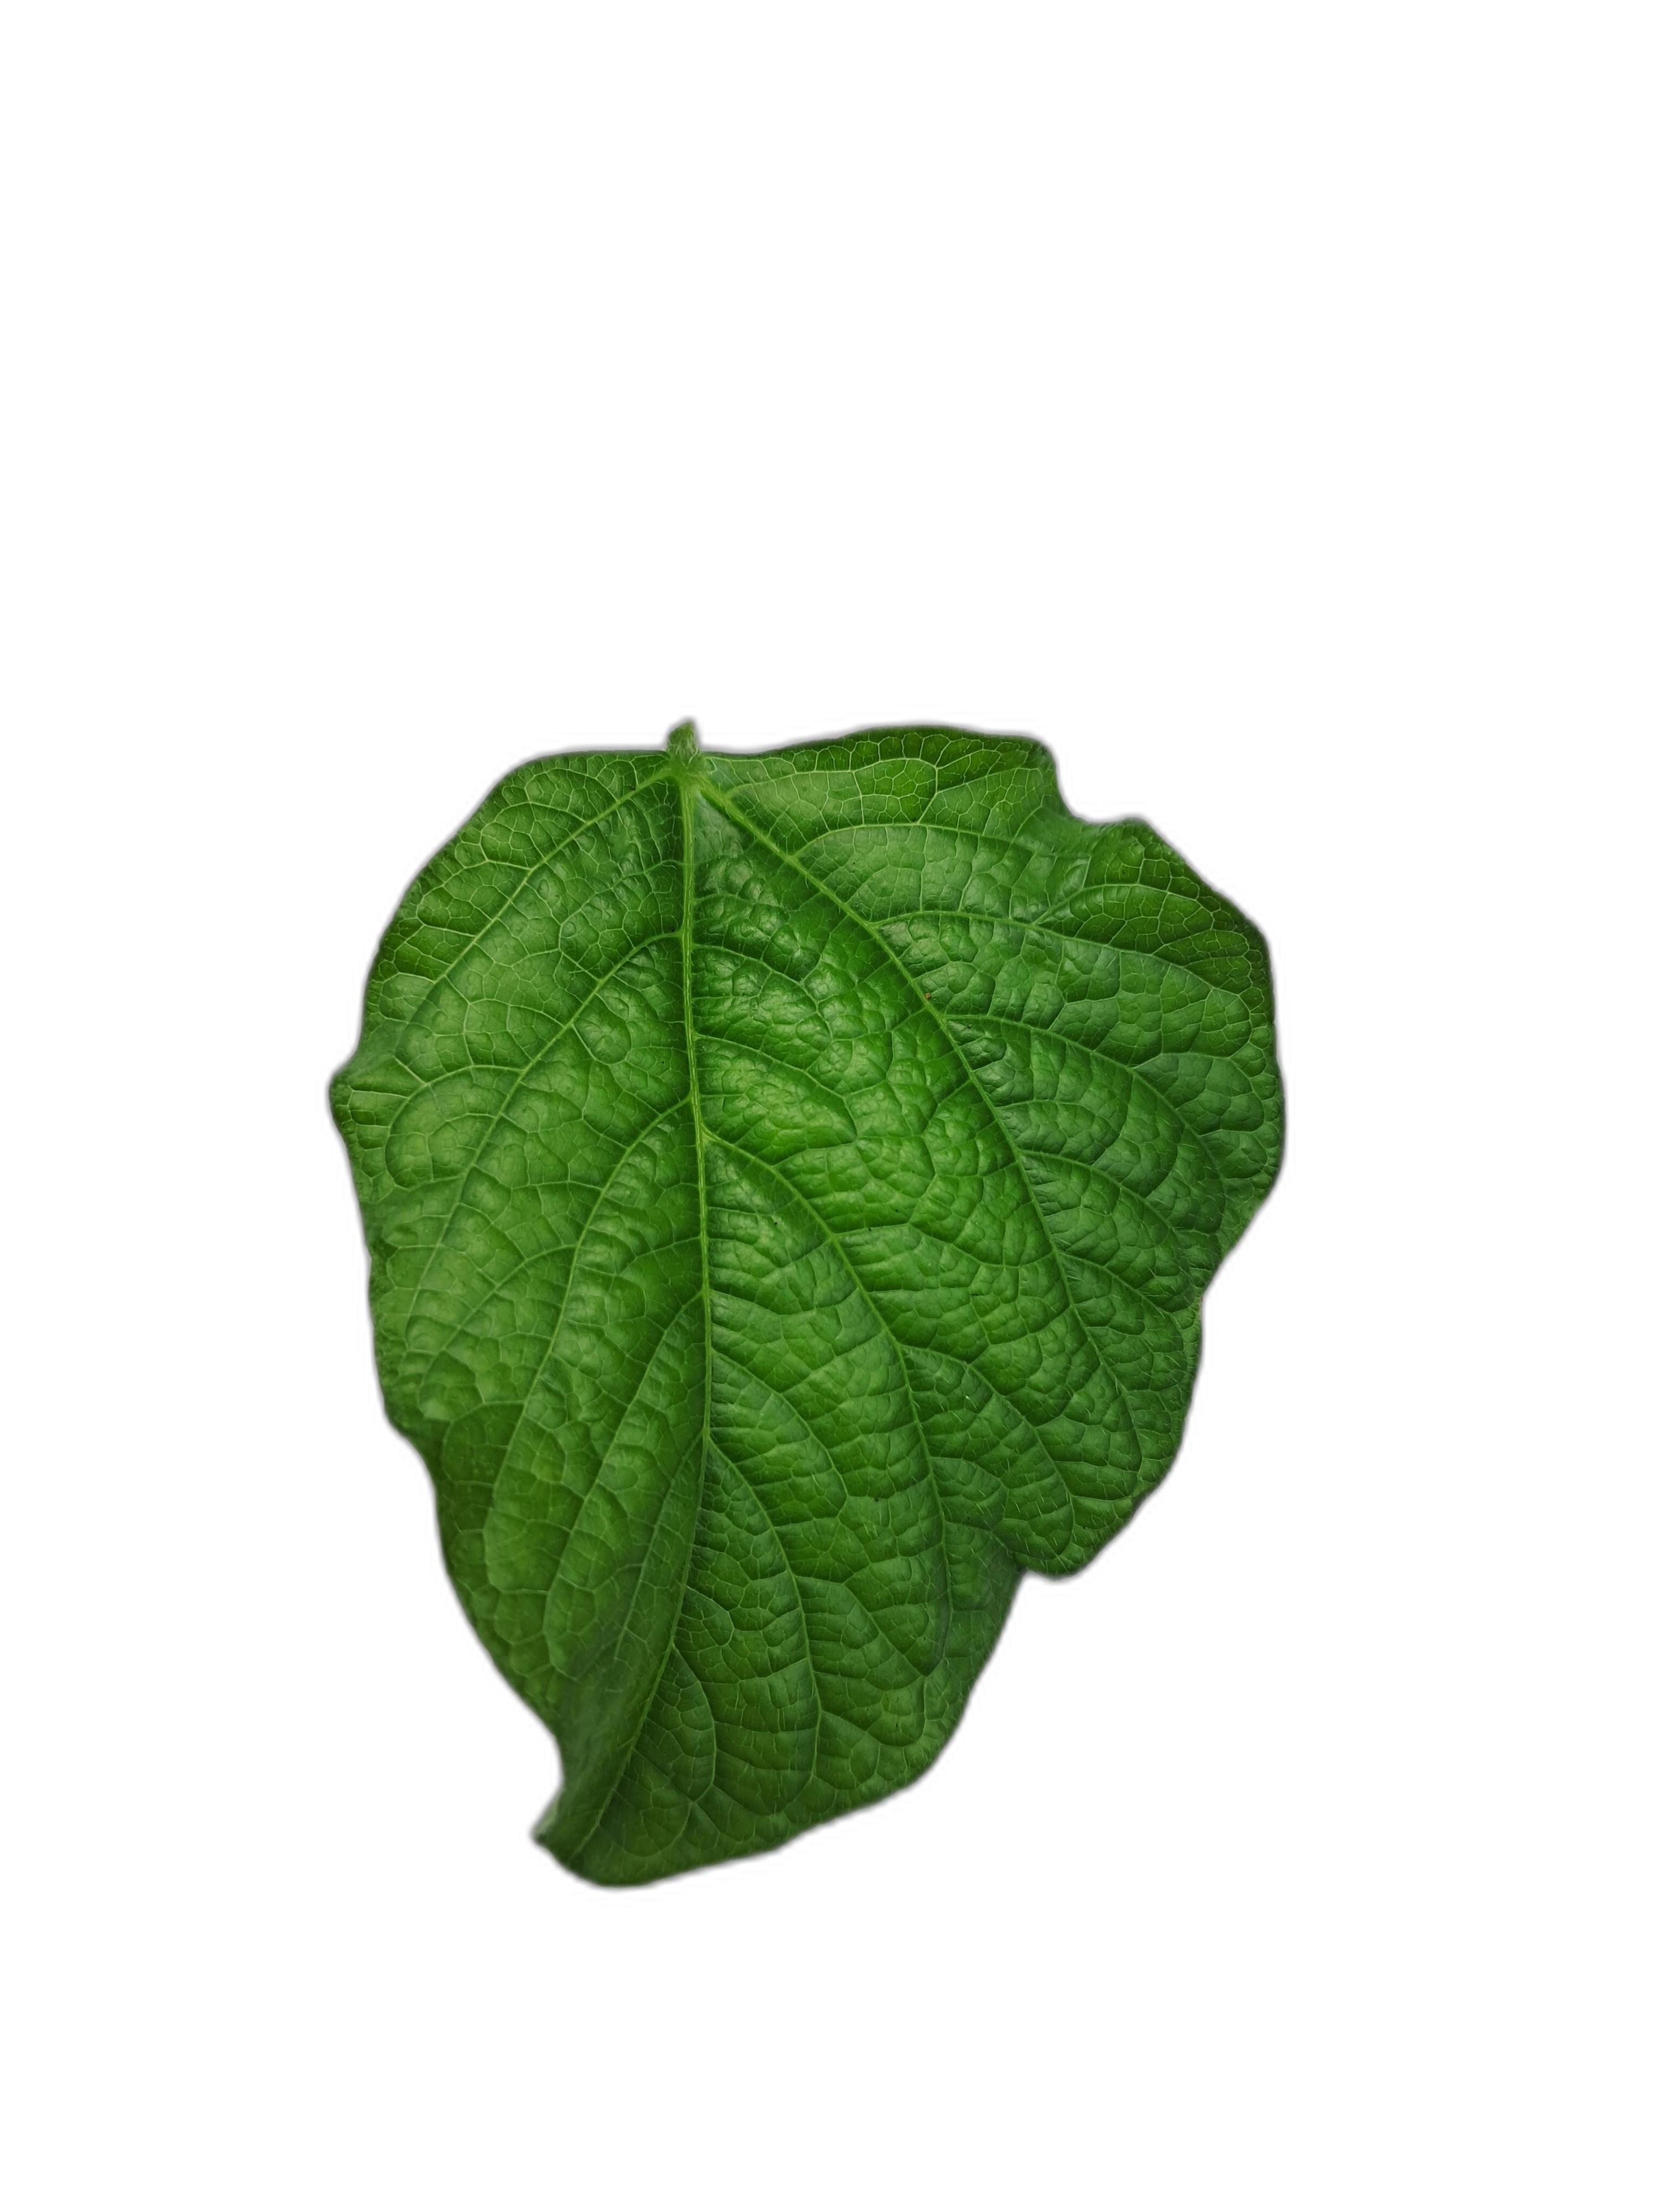
Label: Leaf Crinkle